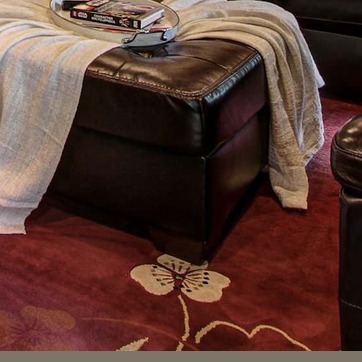
Material: leather